MomoCon

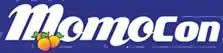

MomoCon is a fan convention held on Memorial Day weekend in Atlanta, Georgia.